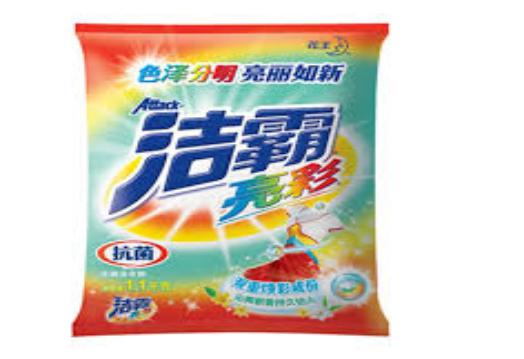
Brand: attack
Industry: Necessities